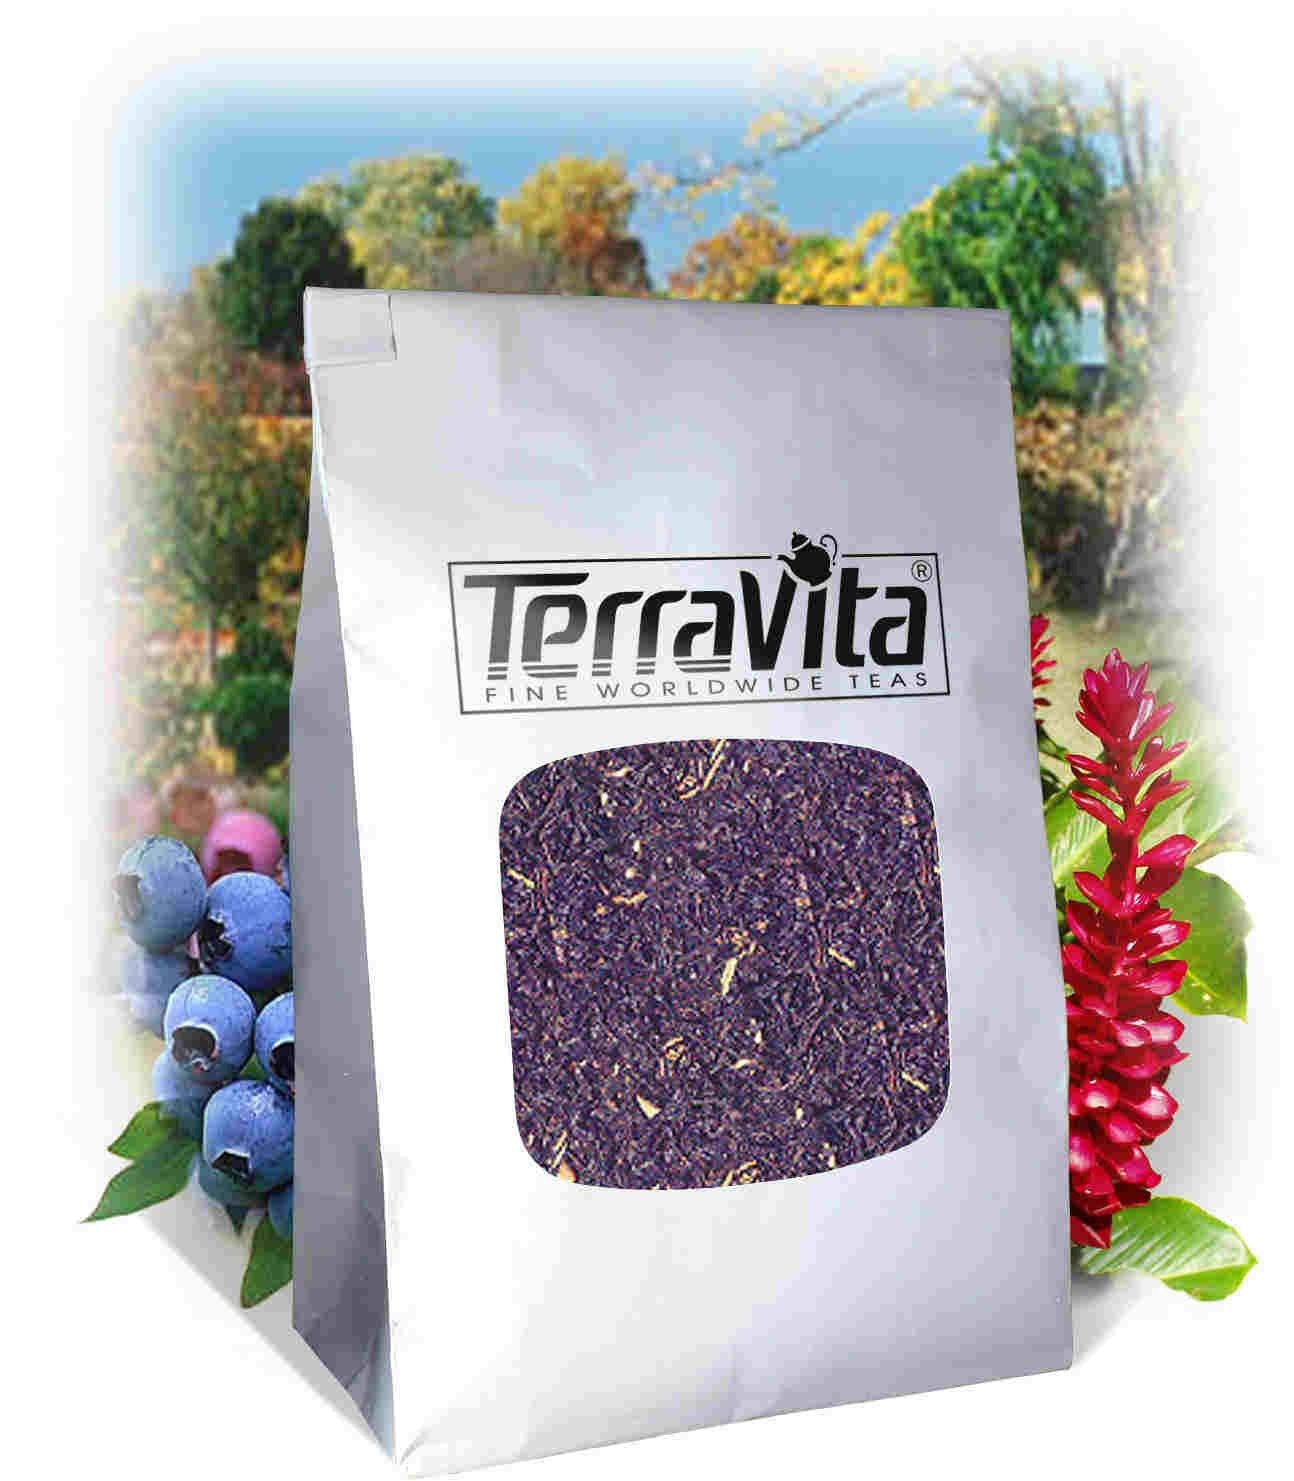
Item Name: Banana Black Tea (Loose) (4 oz, ZIN: 426922)
Bullet Point 1: Sweet notes of tropical bananas. Our taste profile is modeled after the small (about 4" long) banana - the most flavorful one!
Bullet Point 2: No fillers.
Bullet Point 3: Manufacturer: TerraVita
Bullet Point 4: Size: 4 oz
Bullet Point 5: Loose Leaf Black Tea - Packed in a convenient upright pouch!
Product Description: Sweet notes of tropical bananas. Our taste profile is modeled after the small (about 4" long) banana - the most flavorful one! - We only use high grown Ceylon tea from estates more than 5500 feet above sea level; We only use natural flavors, giving a clean true taste with no chemical aftertaste - Hot tea brewing method: Bring freshly drawn cold water to a rolling boil. Place 1 teaspoon of tea for each cup into the teapot. Pour the boiling water into the teapot. Cover and let steep for 3-7 minutes according to taste (the longer the steeping time the stronger the tea). Even though milk and a dash of sugar help enhance the flavor character on this tea, it is perfectly acceptable to consume this tea &quot;straight-up.&quot; - Iced tea brewing method (to make 1 liter/quart): Place 6 teaspoons of tea into a teapot or heat resistant pitcher. Pour 1 1/4 cups of freshly boiled water over the tea. Steep for 5 minutes. Quarter fill a serving pitcher with cold water. Pour the tea into your serving pitcher straining the leaves. Add ice and top-up the pitcher with cold water. Garnish and sweeten to taste. [A rule of thumb when preparing fresh brewed iced tea is to double the strength of hot tea since it will be poured over ice and diluted with cold water]. Please note that this tea may tend to go cloudy or &quot;milky&quot; when poured over ice; a perfectly normal characteristic of some high quality black teas and nothing to worry about! - What type of tea do we use, how do we flavor the tea and why do we use natural flavors? - Firstly...we only use high grown teas from the top 3 tea growing regions of Sri Lanka - Nuwara Eliya, Dimbula and Uva. These three high-grown districts produce flavorful teas that have classic &quot;Ceylon&quot; tea character which is noted by floral bouquet a
Value: 4.0
Unit: Ounce

Price: 15.02